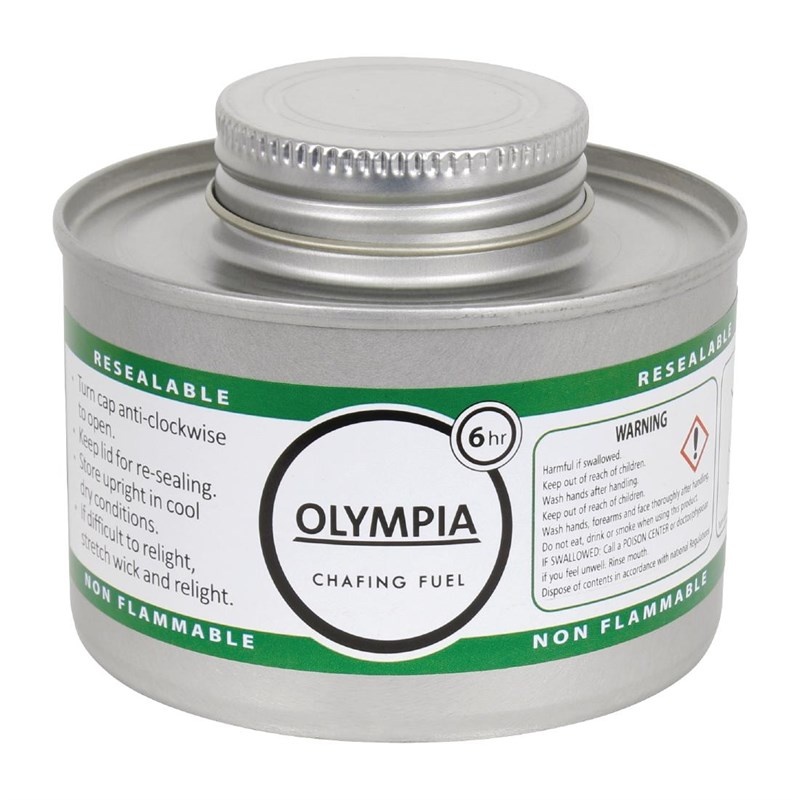
Olympia vloeibare brandpasta met lont 6 uur (12 stuks)
Olympia vloeibare brandpasta met lont 6 uur (12 stuks) De lont kan worden hergebruikt, zodat de gehele inhoud van het blikje benut kan worden Eenvoudig te openen en hersluiten Het blikje blijft koel, zelfs als de lont ontstoken is Houdt voedsel lange tijd warm Goedgekeurd als niet-giftige brandpasta Vervliegt niet Alleen voor professioneel gebruik
Brand: -
Category: Home & Garden > Kitchen & Dining > Kitchen Appliance Accessories > Fondue Set Accessories > Cooking Gel Fuels > Chafing Fuel Cans